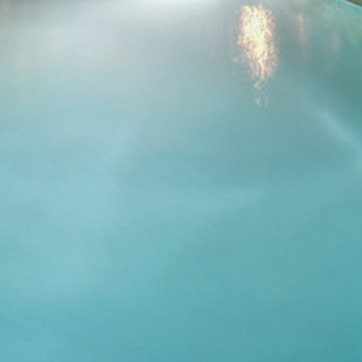
Material: water